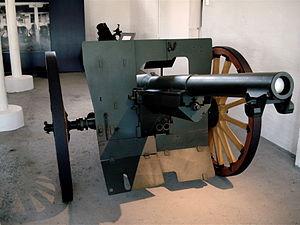
La technologie durant la Première Guerre mondiale reflète l'application de l'industrialisation et de la production de masse au domaine de l'armement et à la technologie militaire en général. Cette tendance commença cinquante années plus tôt lors de la Guerre de Sécession et se confirma au cours des conflits mineurs où les nouvelles armes furent testées.
Le canon de 75 mm modèle 1897 est une pièce d'artillerie de campagne de l'armée française. D'une conception révolutionnaire pour son époque, il regroupe, en effet, tous les derniers perfectionnements intervenus dans l'artillerie à la fin du XIXᵉ siècle, à savoir : l'utilisation de la poudre sans fumée, de la munition encartouchée, de l'obus fusant, d'un chargement par la culasse selon le procédé Nordenfelt, et d'un frein de recul oléopneumatique. Cette synthèse, en éliminant les dépointages lors des tirs, rendait enfin possible un vieux rêve des artilleurs, le tir rapide. C'est grâce à ses caractéristiques exceptionnelles qu'il fut surnommé le « canon roi ».